Chew Valley

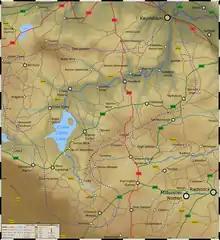
Topographical map of the Chew Valley

The western end of the area (around Nempnett Thrubwell) consists of the Harptree Beds which incorporate silicified clay, shale and Lias Limestone. Clifton Down Limestone, which includes calcite and dolomitic mudstones of the Carboniferous period, is found in the adjoining central band and dolomitic conglomerate of the Triassic period. There are two main soil types, both generally well-drained. The mudstones around the lakes give rise to fertile silty clay soils that are a dull dusky red colour because of their high iron content. The clay content means that where unimproved they easily become waterlogged when wet, and hard with cracks and fissures during dry periods. The main geological outcrops around the lake are mudstone, largely consisting of red Siltstone resulting in the underlying characteristic of the gently rolling valley landscape. Bands of Sandstone of the Triassic period contribute to the undulating character of the area. There are also more recent alluvial deposits beside the course of the River Chew. The transition between the gently sloping landscape of the Upper Chew and Yeo Valleys and the open landscape of the Mendip Hills plateau is a scarp slope of 75 to 235 metres (250–770 ft). The predominant formation is Dolomitic Conglomerate of the Triassic period. It formed as a result of desert erosion and weathering of the scarp slopes. It takes the form of rock fragments mainly derived from older Carboniferous Limestone cemented together by lime and sand which hardened to give the appearance of concrete. The northern boundary is formed by the sides of the Dundry Plateau where the most significant geological formation is the Inferior Oolite of the Jurassic period found on the higher ground around Maes Knoll. This overlays the Lower Lias Clay found on the adjoining slopes. The clays make a poor foundation and landslips are characteristic on the slopes. This area was once connected to the Cotswolds. The intervening land has subsequently been eroded leaving this outlier with the characteristics of the Cotswold Plateau. The unusual geological features have been recognised as Sites of Special Scientific Interest (SSSI) for their geological interest including Barns Batch Spinney, Hartcliff Rocks Quarry and Dundry Main Road South Quarry.